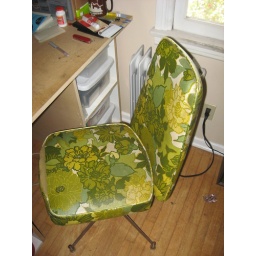
a sentimental chair, from the kitchen at my old house in san diego